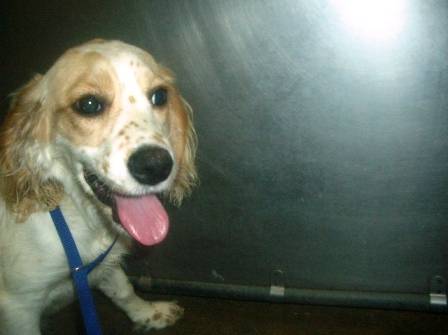
Label: dog